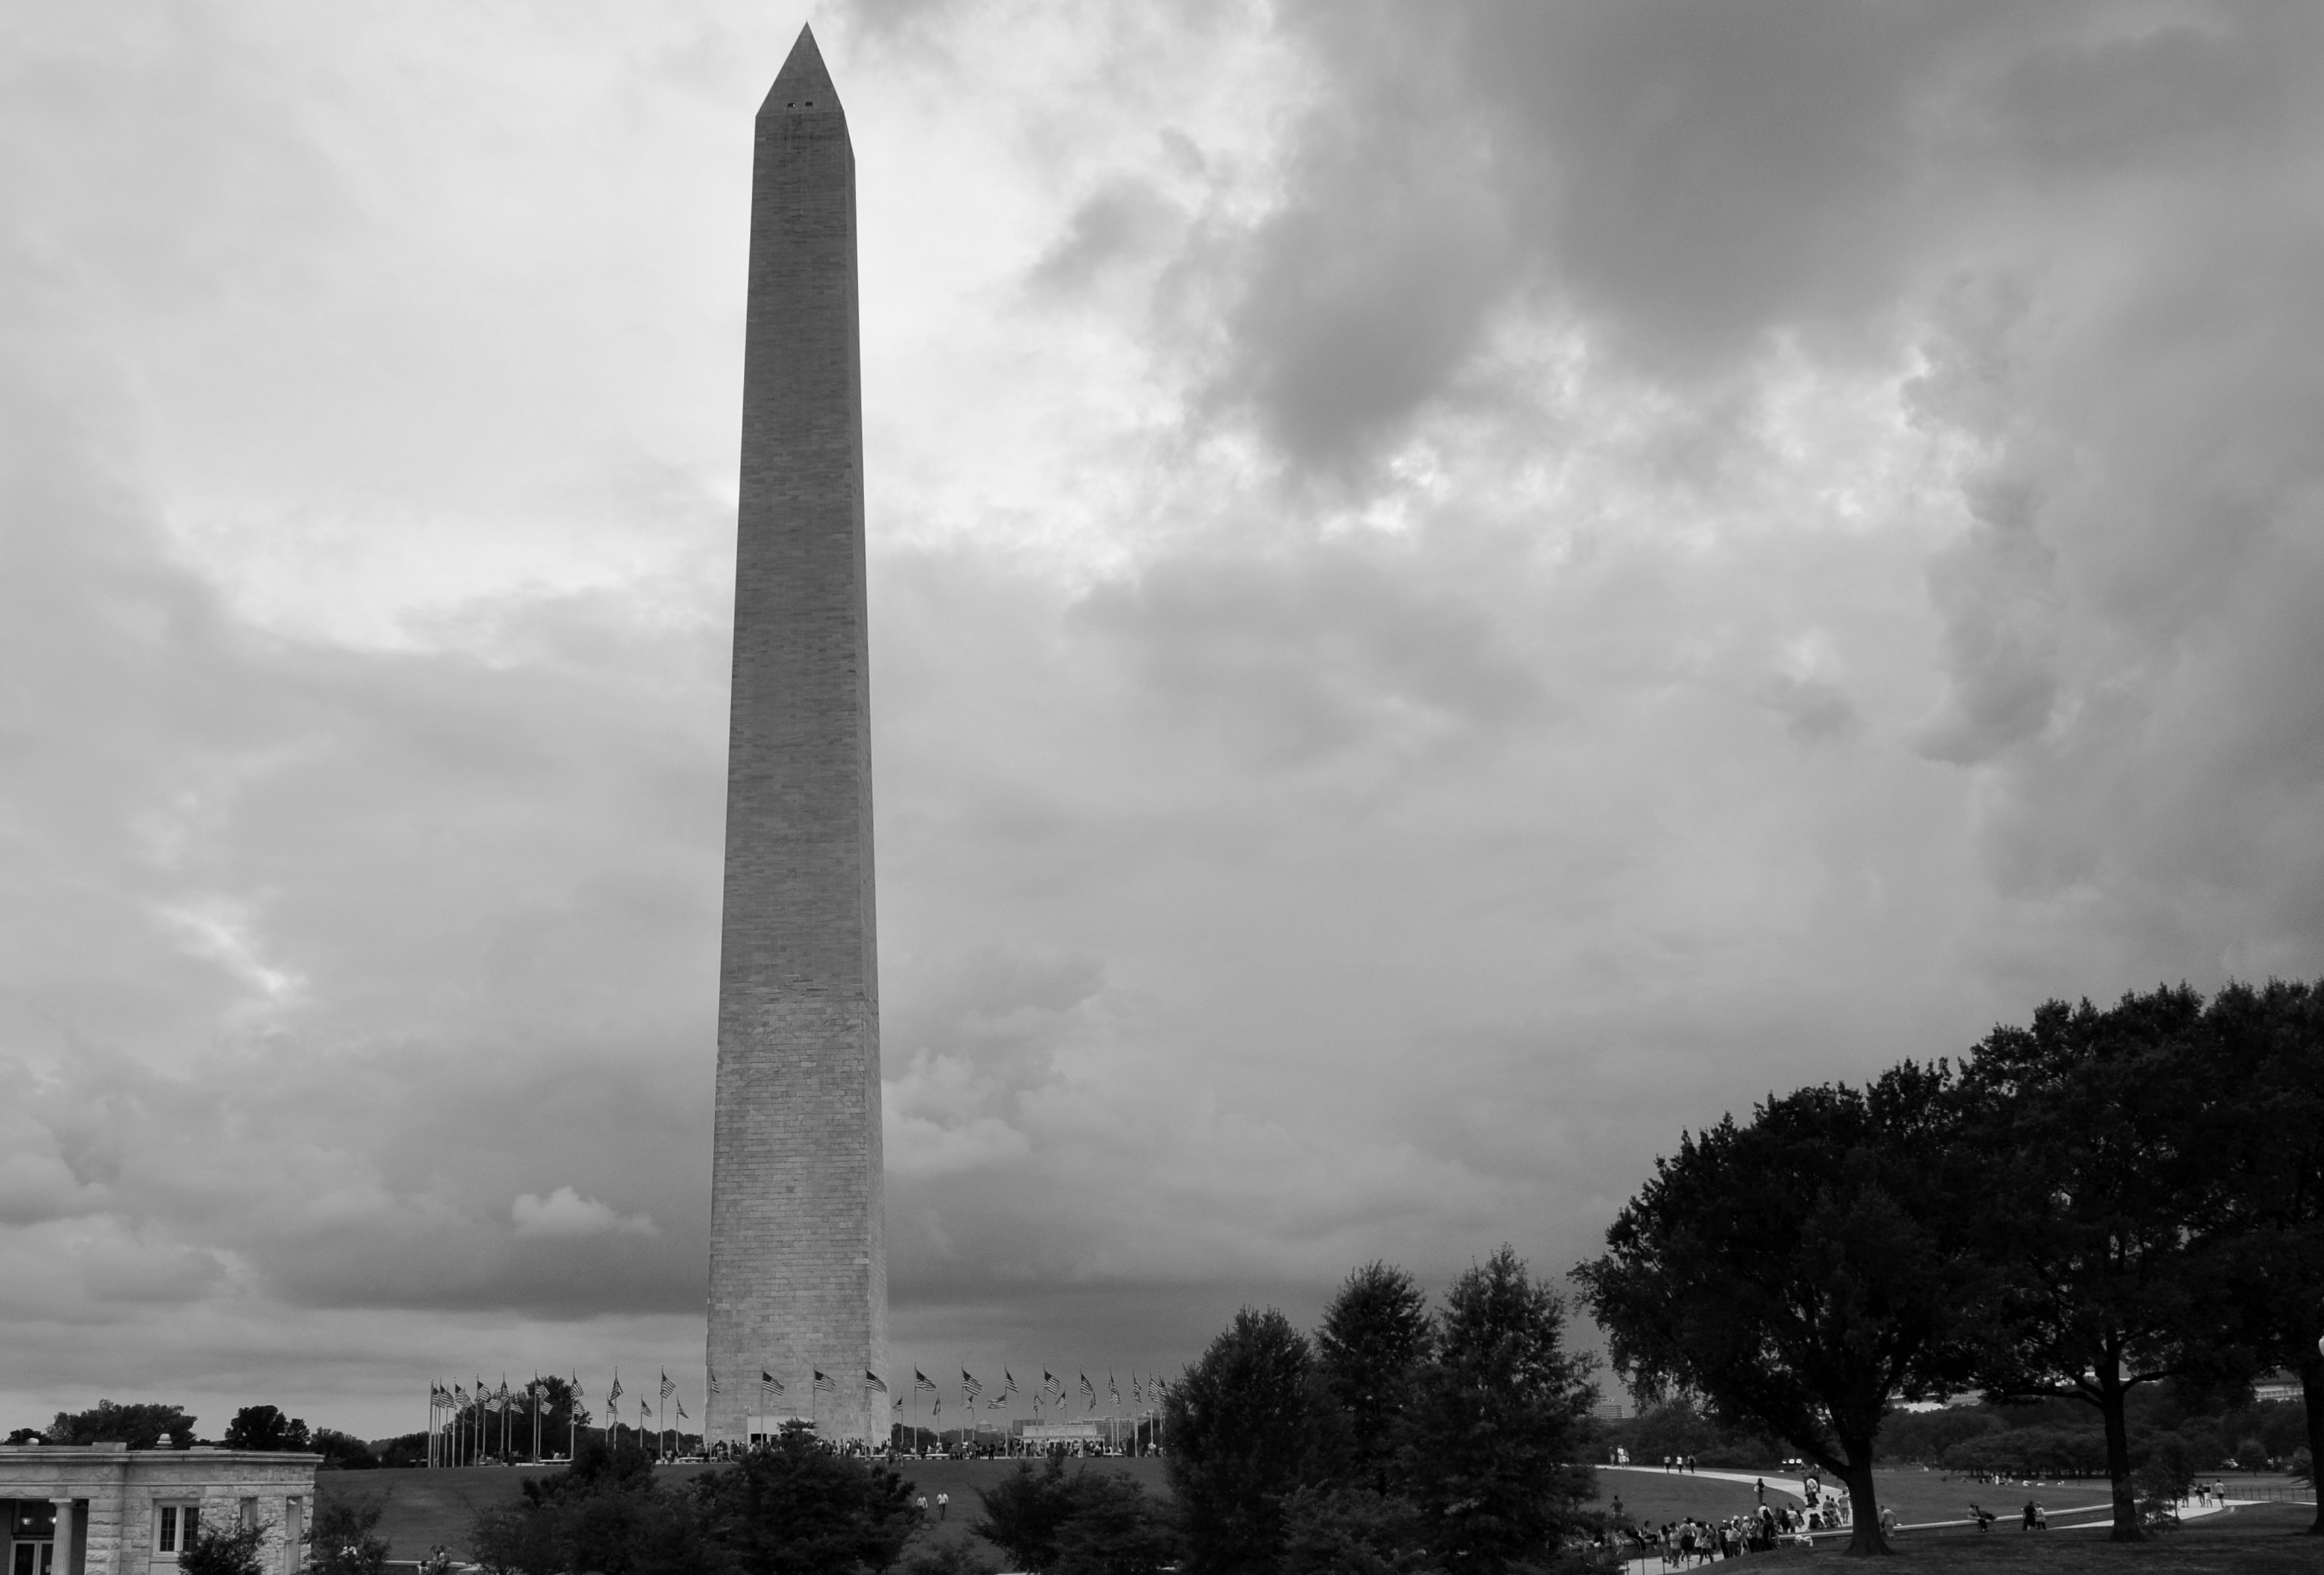
cloud, black and white, sky, skyscraper, monument, tower, usa, landmark, monochrome, washington, united states, memorial, clouds, obelisk, washington dc, lincoln memorial, abraham lincoln, monochrome photography